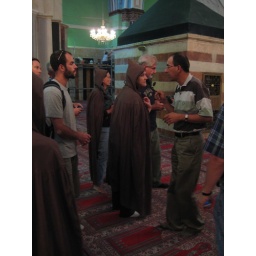
The man in the striped shirt is Samir, our guide.